The Glimmer Man

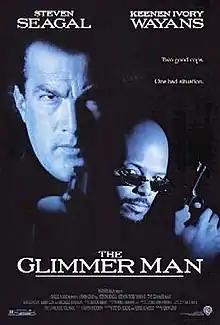
Theatrical release poster

The Glimmer Man is a 1996 American buddy-cop action comedy film directed by John Gray, written by Kevin Brodbin, and produced by Steven Seagal and Julius R. Nasso. Seagal and Keenen Ivory Wayans star as newly partnered Los Angeles Police Department (LAPD) detectives Jack Cole and Jim Campbell, whose first case together – the pursuit of a serial killer who murders entire families – reveals connections to Cole's mysterious past. Bob Gunton, Brian Cox, and Michelle Johnson also star.